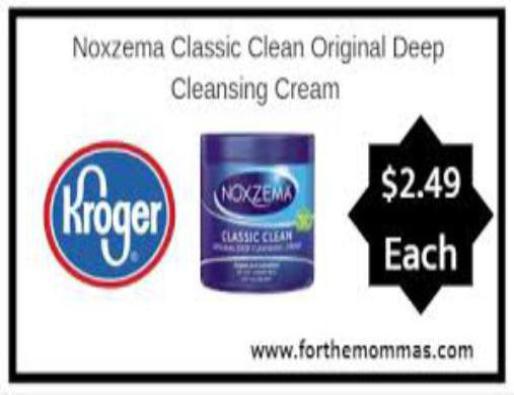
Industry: Necessities